Edwin H. Cheney House

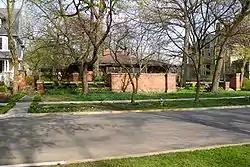

Edwin H. Cheney House is a home in Oak Park, a suburb of Chicago, Illinois, United States. Built in 1903, it was designed by Frank Lloyd Wright for electrical engineer Edwin Cheney. The house is part of the Frank Lloyd Wright–Prairie School of Architecture Historic District. A brick house with the living and sleeping rooms all on one floor under a single hipped roof, the Cheney House has a less monumental and more intimate quality than the design for the Arthur Heurtley House. The intimacy of the Cheney house is due to the building not being a full story off the ground and being sequestered from the main street by a walled terrace. In addition, its windows are nestled between the wide eaves of the roof and the substantial stone sill that girdles the house.